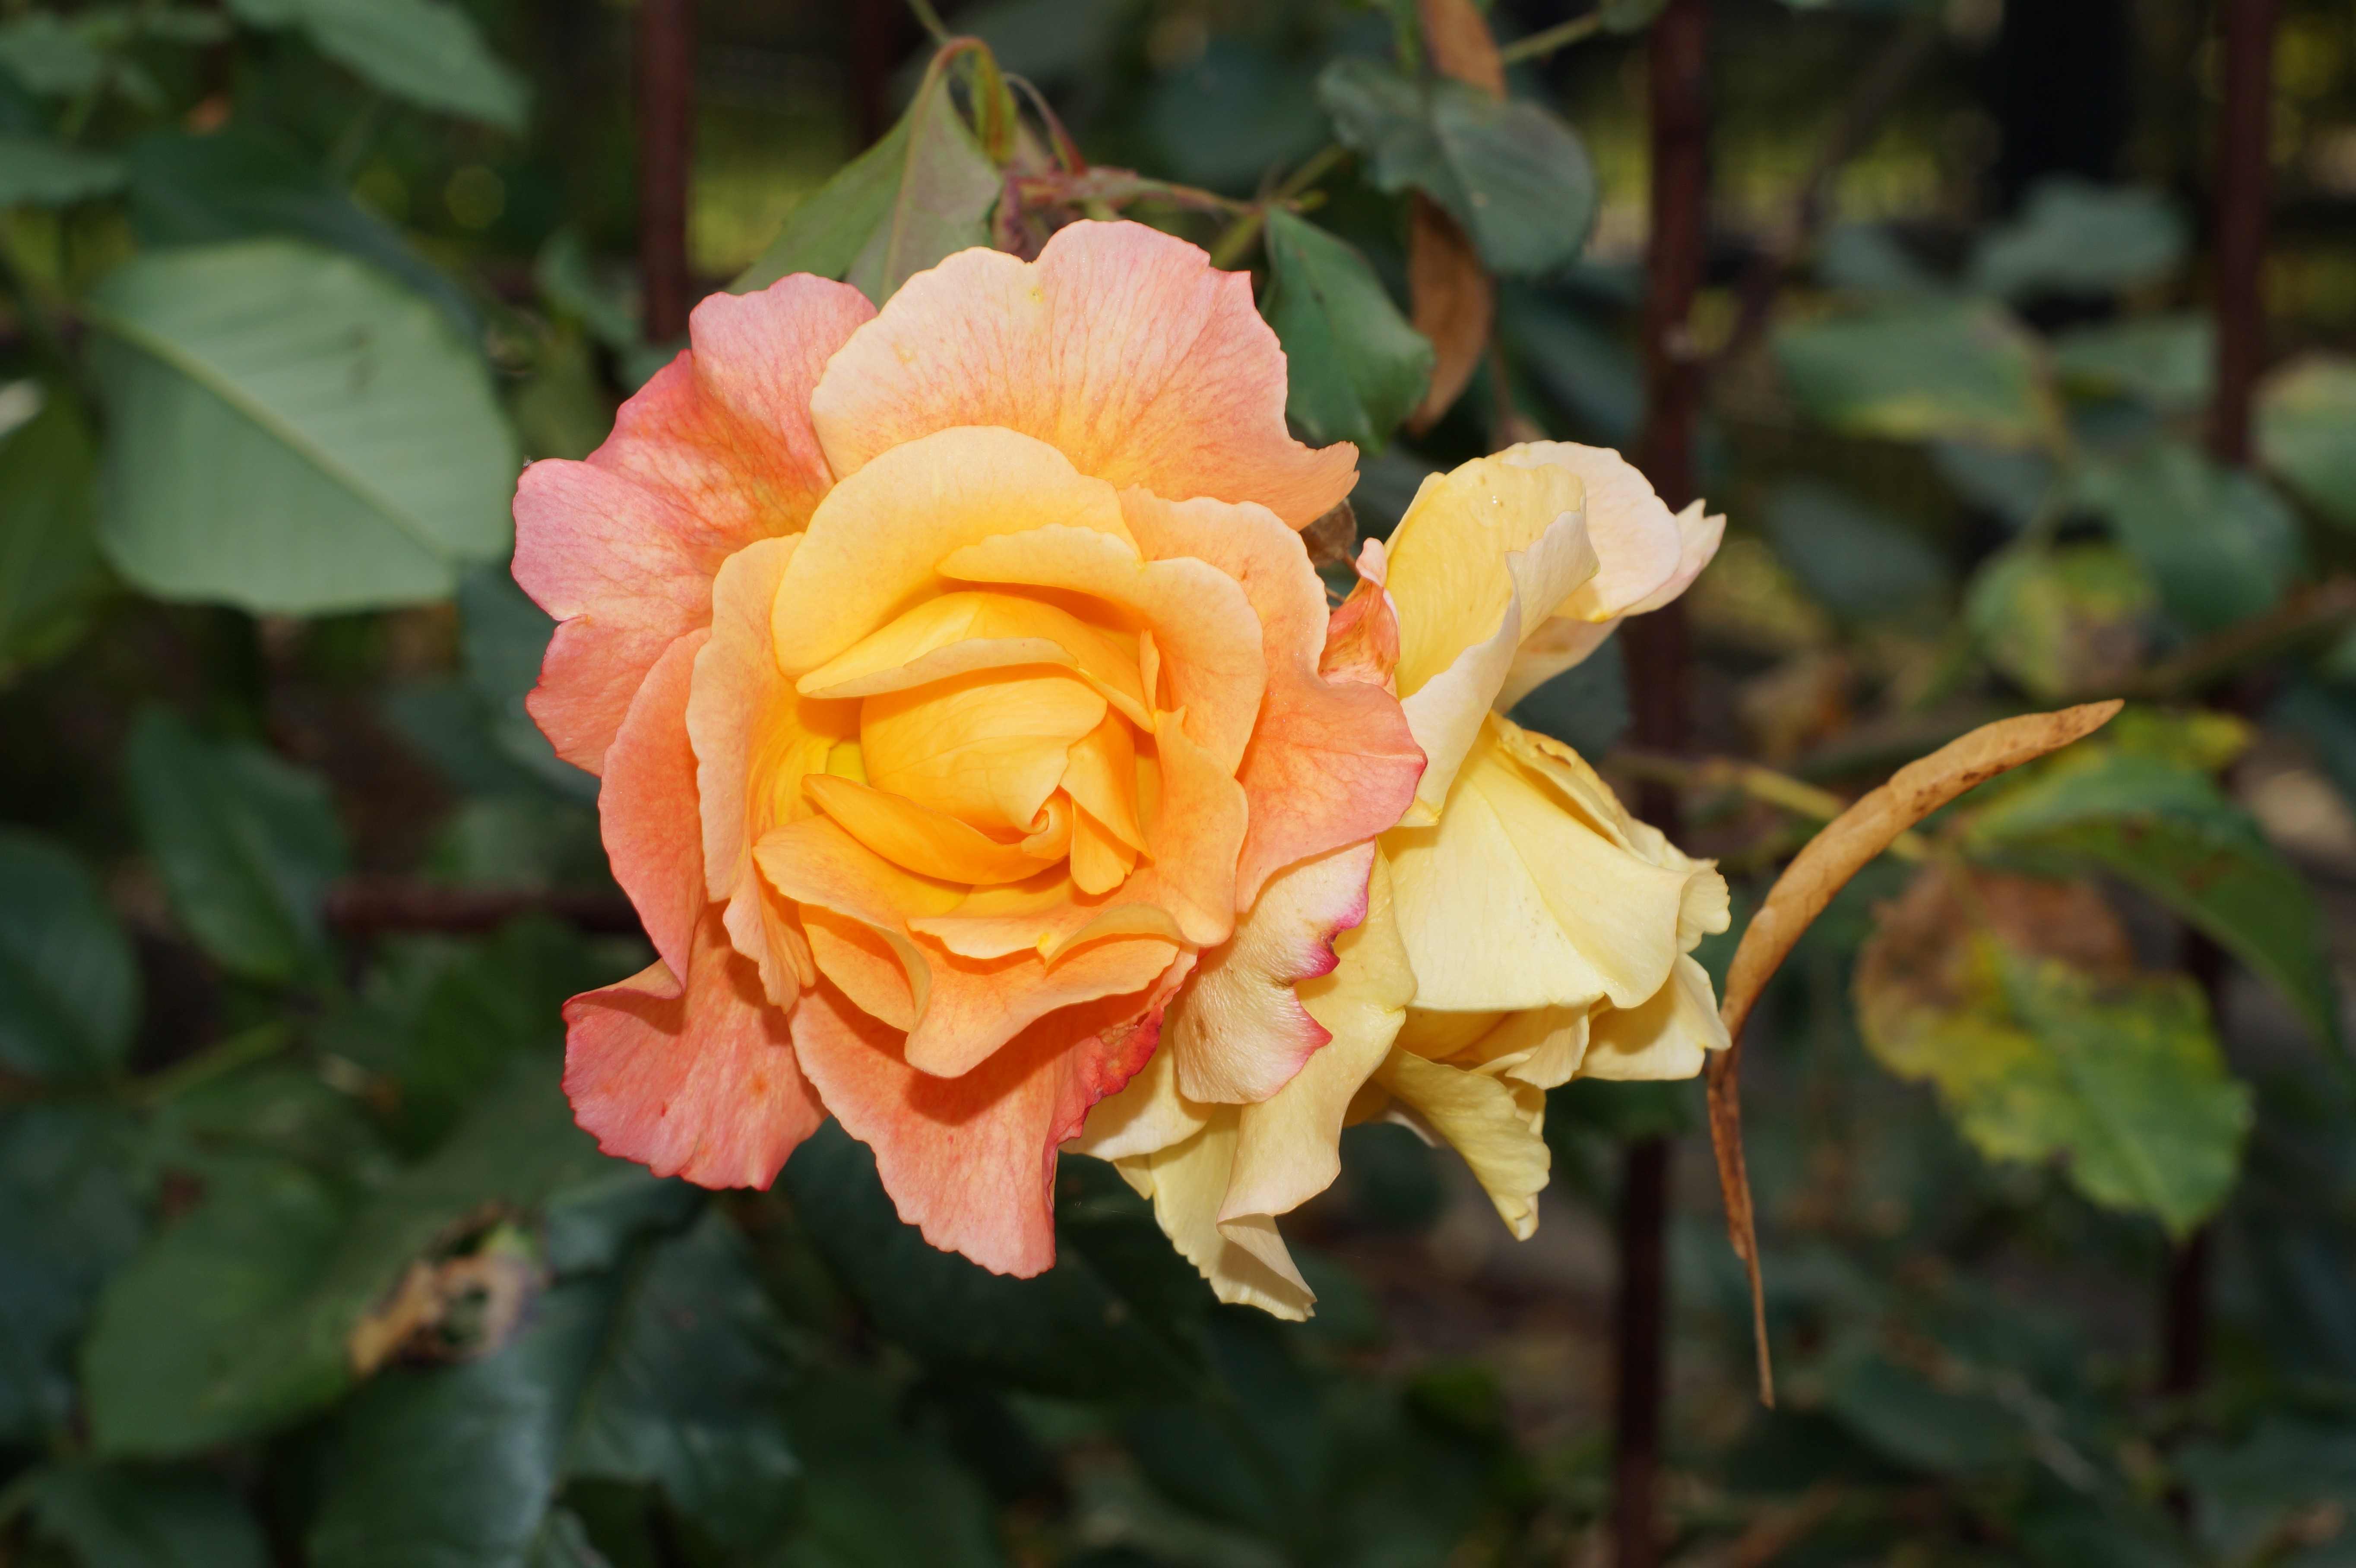
blossom, plant, flower, petal, bloom, rose, orange, autumn, romance, botany, yellow, flora, shrub, hope, floribunda, flowering plant, garden roses, rose family, land plant, rosa centifolia, rose order, austrian briar